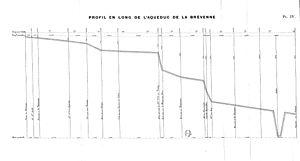
Les aqueducs antiques de Lyon
L'aqueduc de la Brévenne est un des aqueducs antiques de Lyon desservant la ville antique de Lugdunum. Troisième aqueduc lyonnais construit, il mesurait 70 km de longueur, et arrivait au quartier de Fourvière dans l'actuel 5ᵉ arrondissement de Lyon. Il doit son nom à la rivière dans le bassin-versant de laquelle il s'alimentait, la Brévenne.